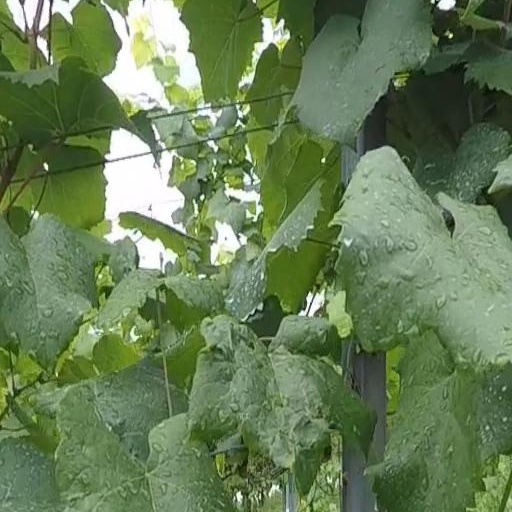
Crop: grape